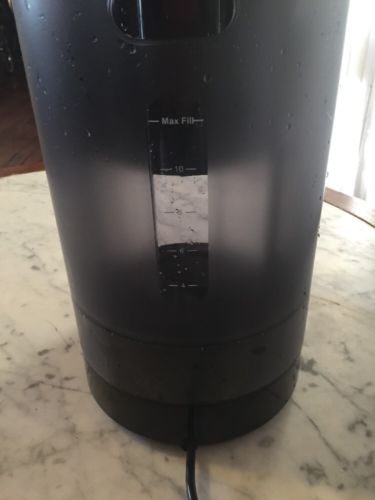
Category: coffee maker